Gilles Bouhours

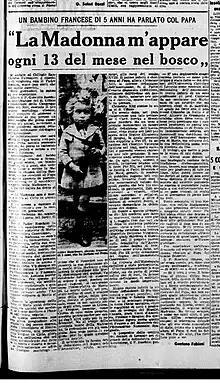
Article in Il Giornale d'Italia published on 10 June 1950 which speaks of the meeting between Gilles and Pope Pius XII

A second trip is thus organised, but it was initially blocked due to the receipt of a letter denying the possibility for Gilles of being able to obtain a second audience with the pope, due to the sentences by the local Bishops against the 4 alleged visionaries of Espis, sentences which improperly they were also extended to little Gilles, given that Gilles was not named by these decrees. After various vicissitudes Gilles and his father finally managed to go to Rome at the end of April, and on 1 May 1950 Pope Pius XII received Gilles in a private audience. Once the message was sent to Pius XII, Gilles now was free to convey the message to other people as well. The message consisted of this: ""The Blessed Virgin Mary is not dead; she ascended to heaven in body and soul"." The event of the private visit of a 5-year-old boy with the pope did not go unnoticed, and on 10 June 1950 a journalist (Gaetano Fabiani) from the "Giornale d'Italia" published a long article (which also mentioned Gilles' secret) entitled ""Un bambino francese di 5 anni ha parlato col Papa"" (""A" "5-year-old French boy spoke to the Pope"").